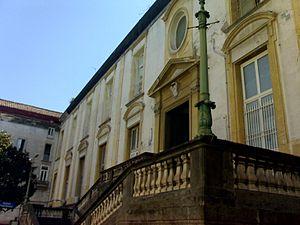
L’hôpital des Incurables est un complexe hospitalier qui se trouve dans le centre historique de Naples.